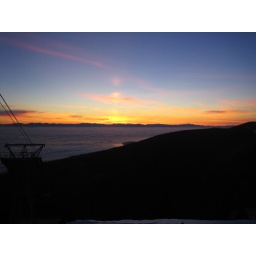
Sunsetting over the mountains on the Island and a sea of clouds over Vancouver and the Georgia Strait. So pretty!!!!!!!